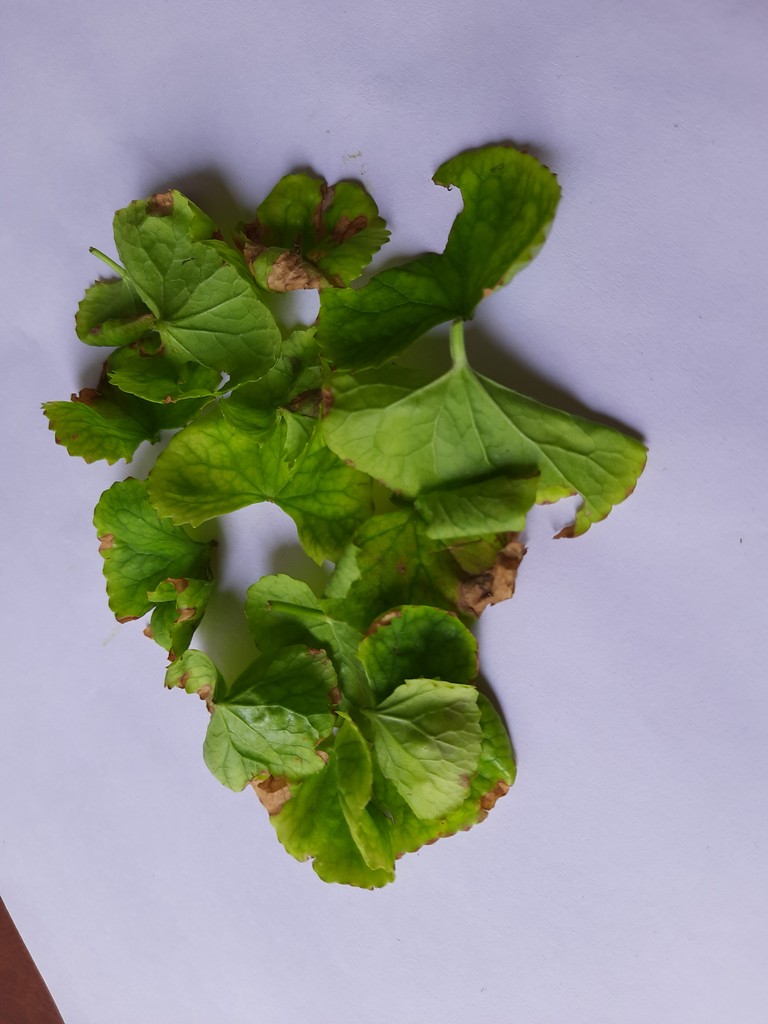
Label: Unhealthy